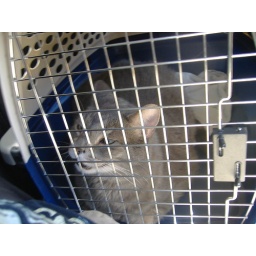
This our fat cat his name is frodo he wasn't too happy in the truck that whole time